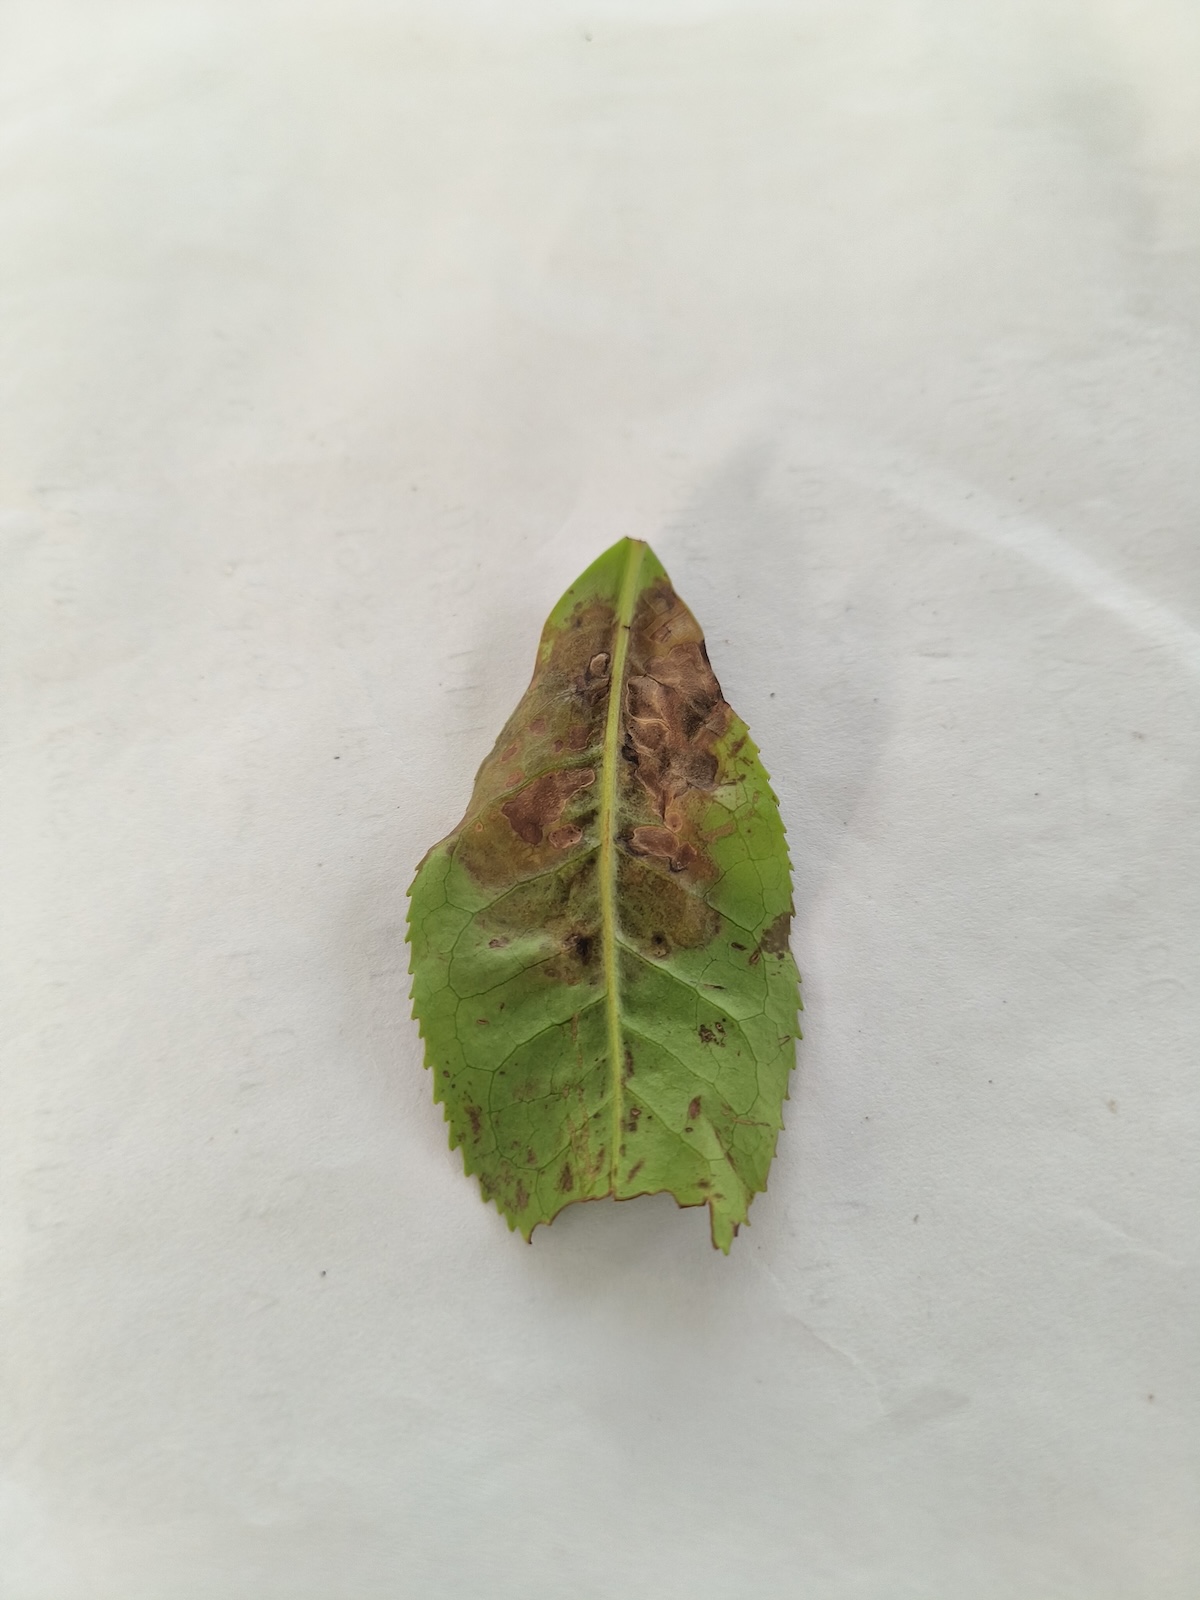
Label: Gray Blight